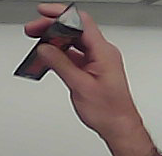
Product: toblerone_black